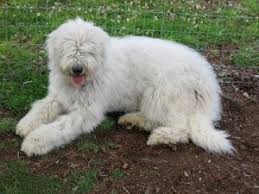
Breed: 318-n000115-komondor